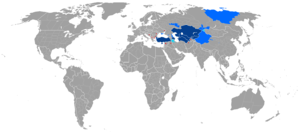
Tyrkiske folkeslag
Lande og selvstyrende områder, hvor et tyrkisk sprog har officiel status.
Tyrkiske folkeslag betegner en række etniske folkegrupper, som lever i nordlige, centrale og vestlige Asien, i Xinjiang og i dele af det østlige Europa. De taler sprog, som tilhører den tyrkiske sprogfamilie. De har i varierende grad bestemte kulturelle træk og historiske forudsætninger til fælles. Begrebet "tyrkisk" repræsenterer en bred etnisk-sproglig gruppe af mennesker, som omfatter eksisterende samfund såsom tyrkere i Tyrkiet, aserbajdsjanere, tjuvasjere, kasakhere, tatarer, kirgisere, turkmenere, uighurere, usbekere, basjkirere, kaschgaier, gagausere, jakutere, krim-karaittere, krimtsjakere, karakalpakere, karatschaiere, nogajere, qashqaiere foruden tidligere civilisationer og folk som göktyrkere, kumanere, kiptsjakere, avarere, førbulgarere, turgesjere, khazarere, seldsjukker, osmanner, mamelukker, timurider og muligvis også hunnere og Xiongnu.